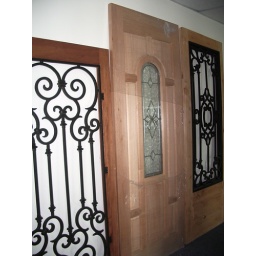
The weird pattern on the door in the middle is from a plastic wrap. Please ignore that. ;)